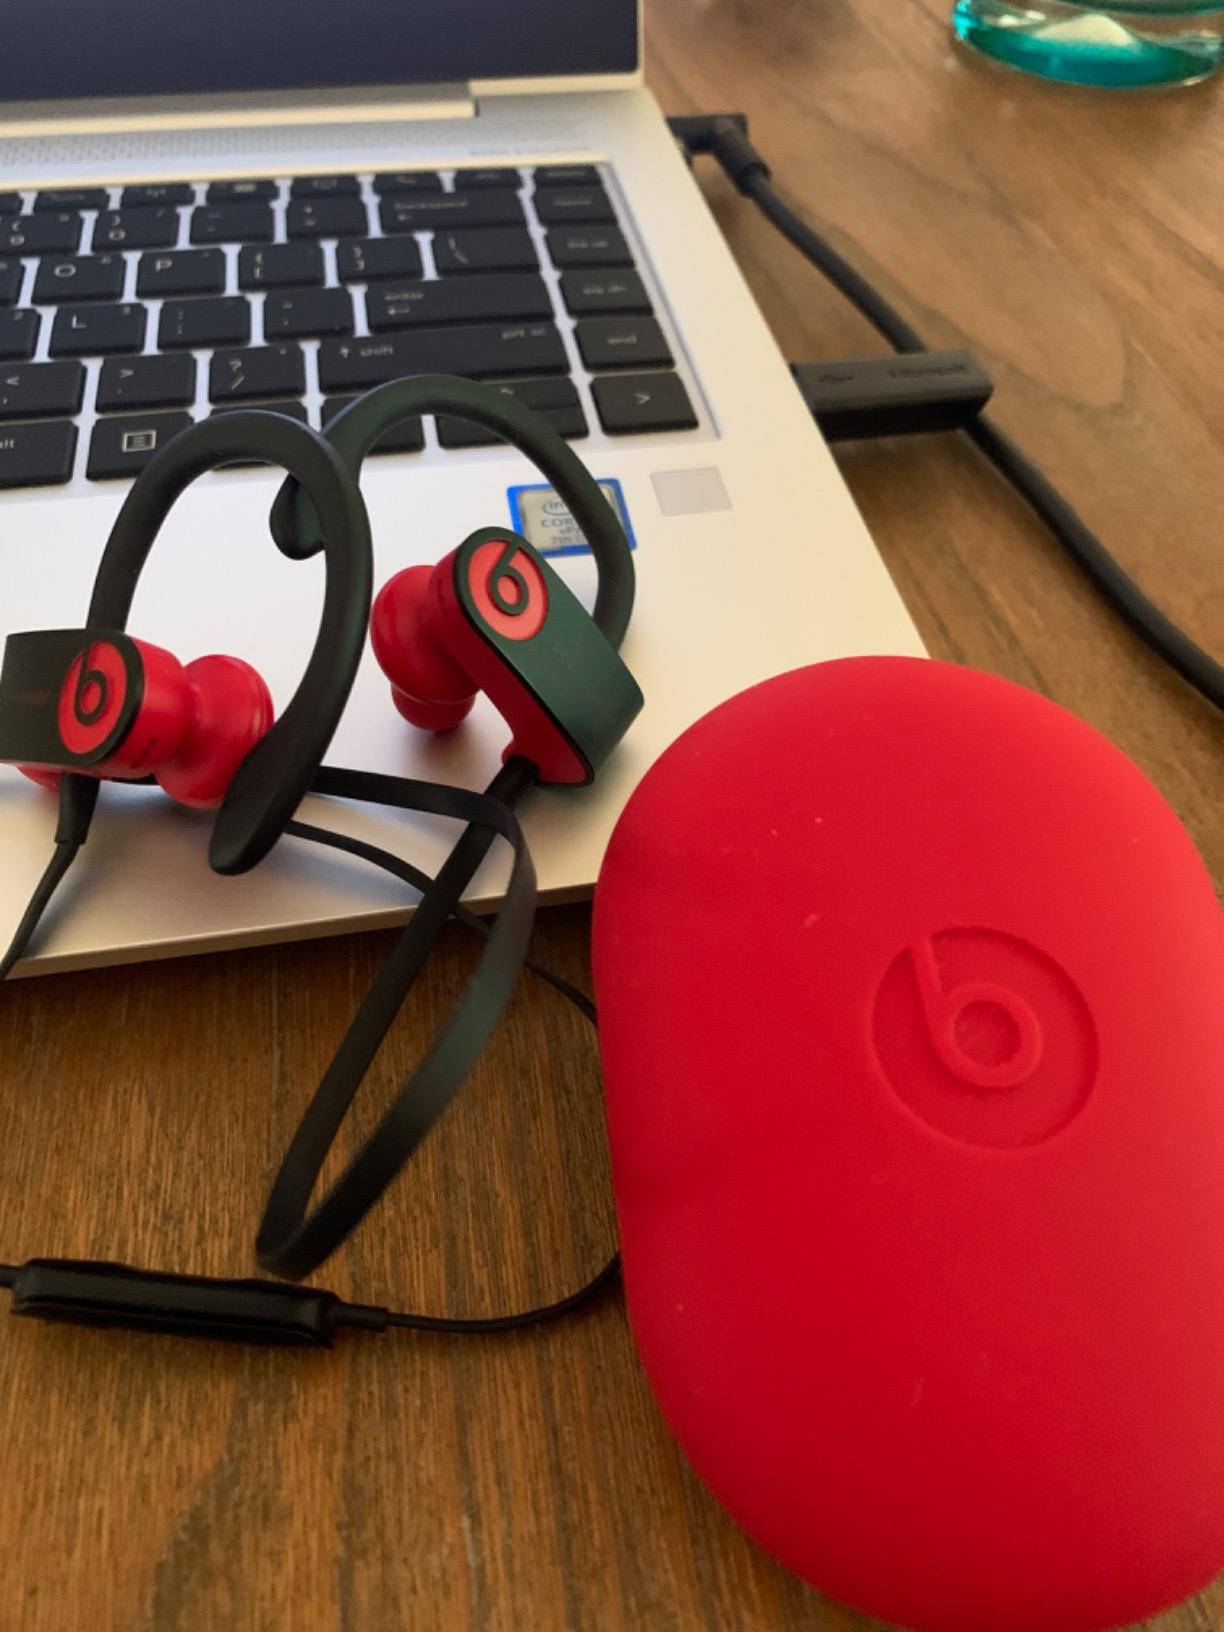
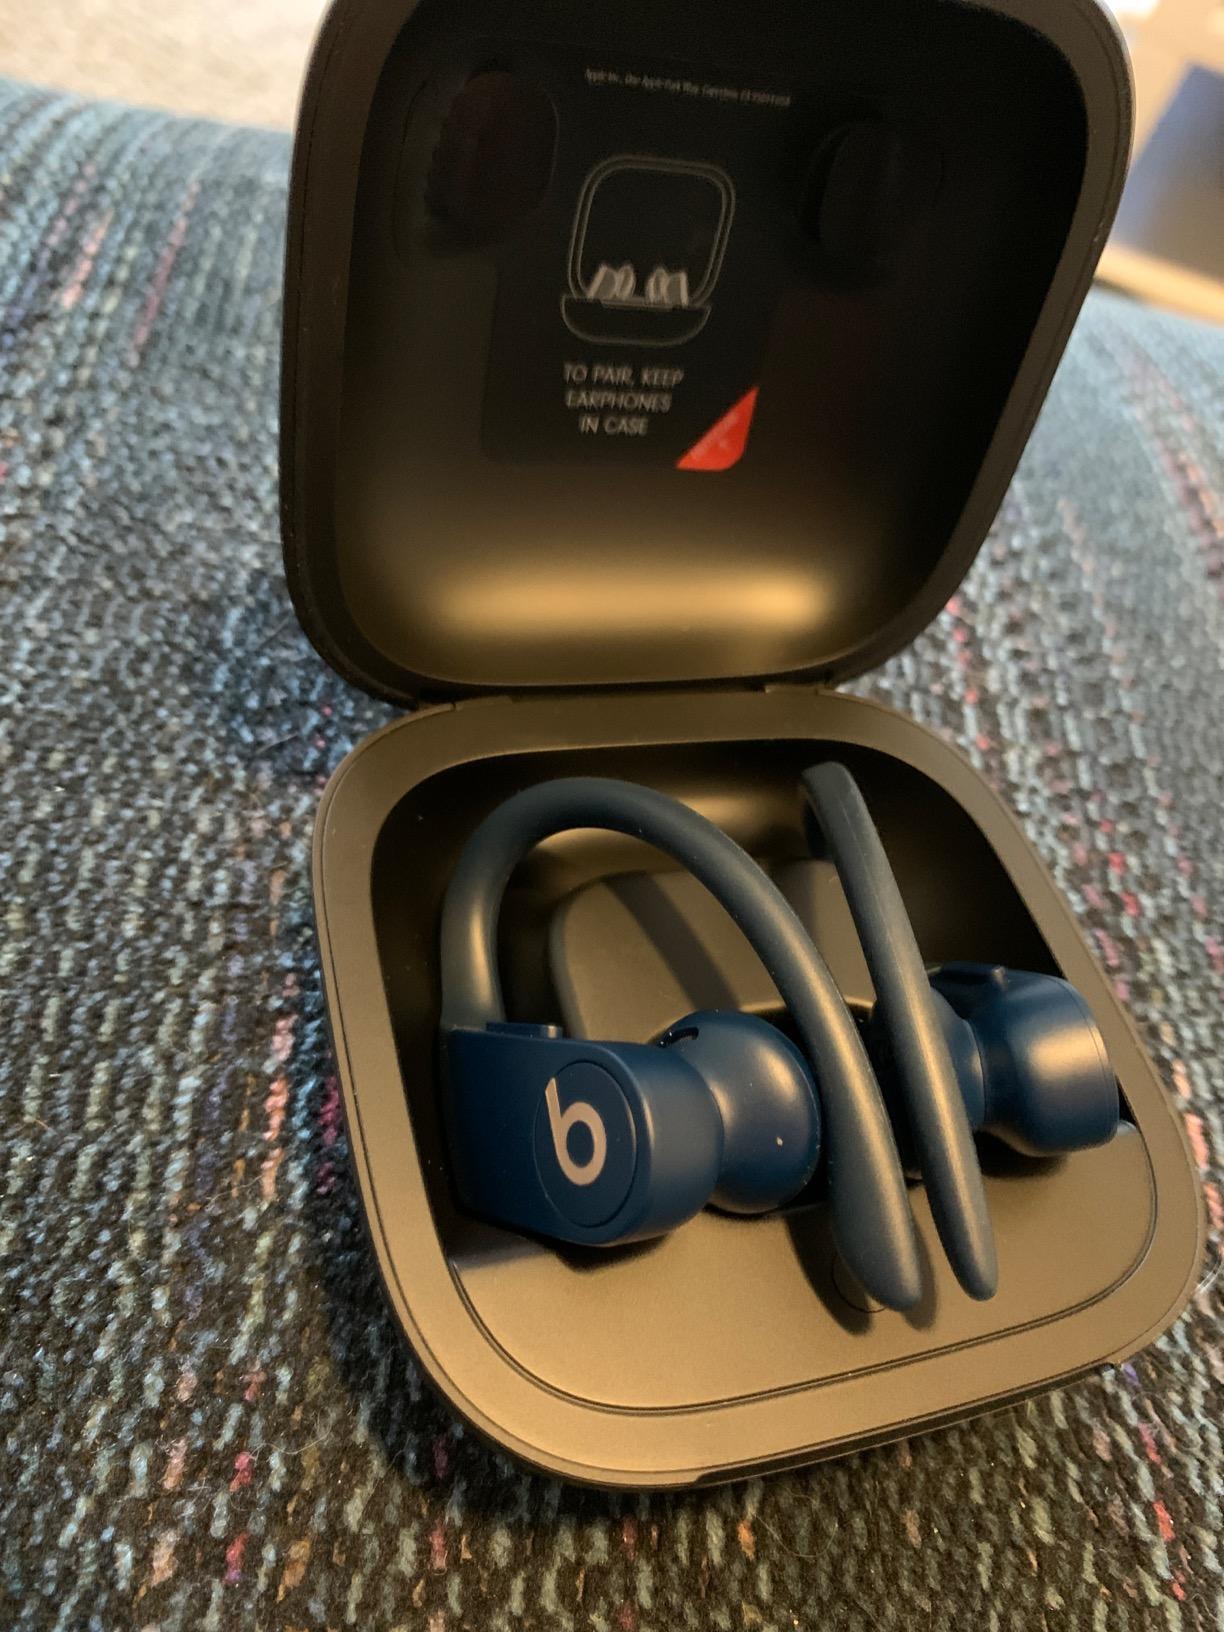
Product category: earbuds
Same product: no